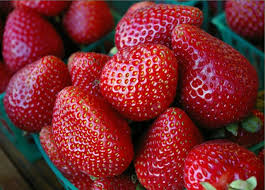
Label: Strawberry